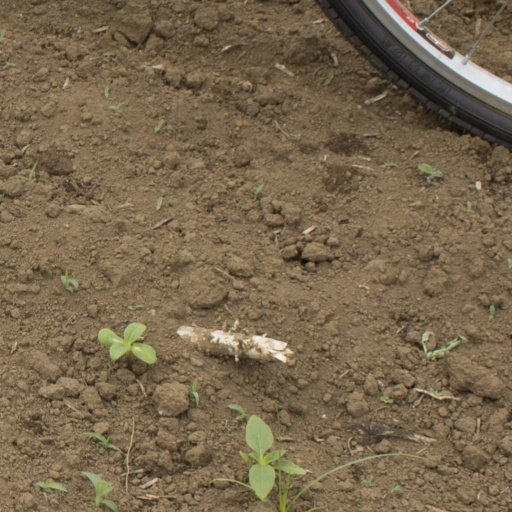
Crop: Jerusalem artichoke